Frederick Barbarossa Memorial (Silifke)

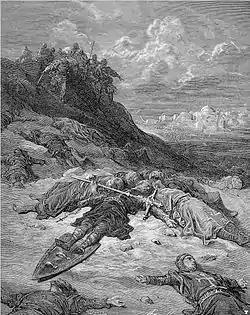
"Death of Frederick of Germany" by Gustave Doré.

It is at about west of Silifke and by the state highway . It overlooks the Göksu River and Ekşiler village on the other side of the river.